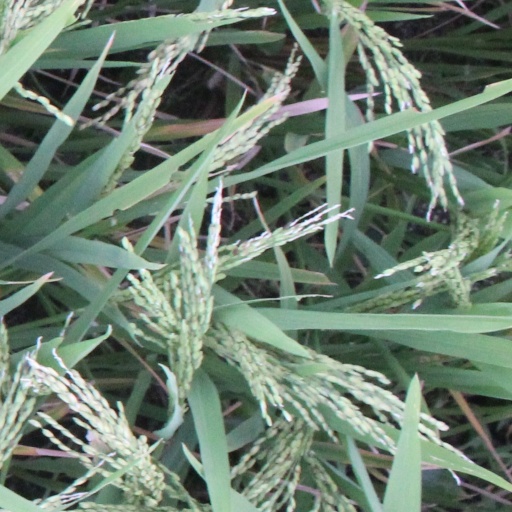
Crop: rice